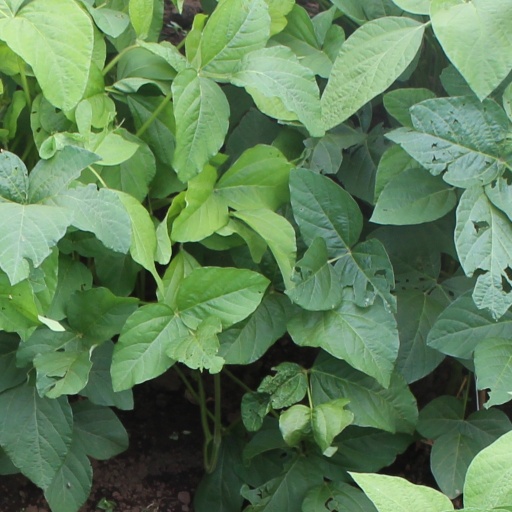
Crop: soybean